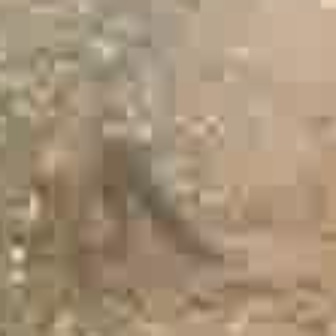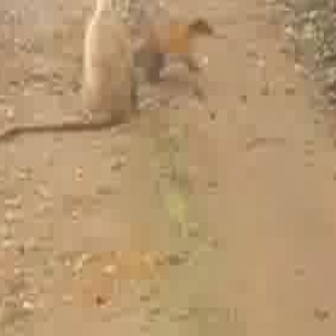
  Please identify the target specified by the bounding box [13,117,219,324] in the first image and locate it in the second image. Return the coordinates in [x_min,y_min,x_max,y_max] format.
Answer: [119,14,211,106]